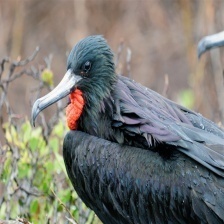
Species: FRIGATE
Scientific name: FREGATIDAE